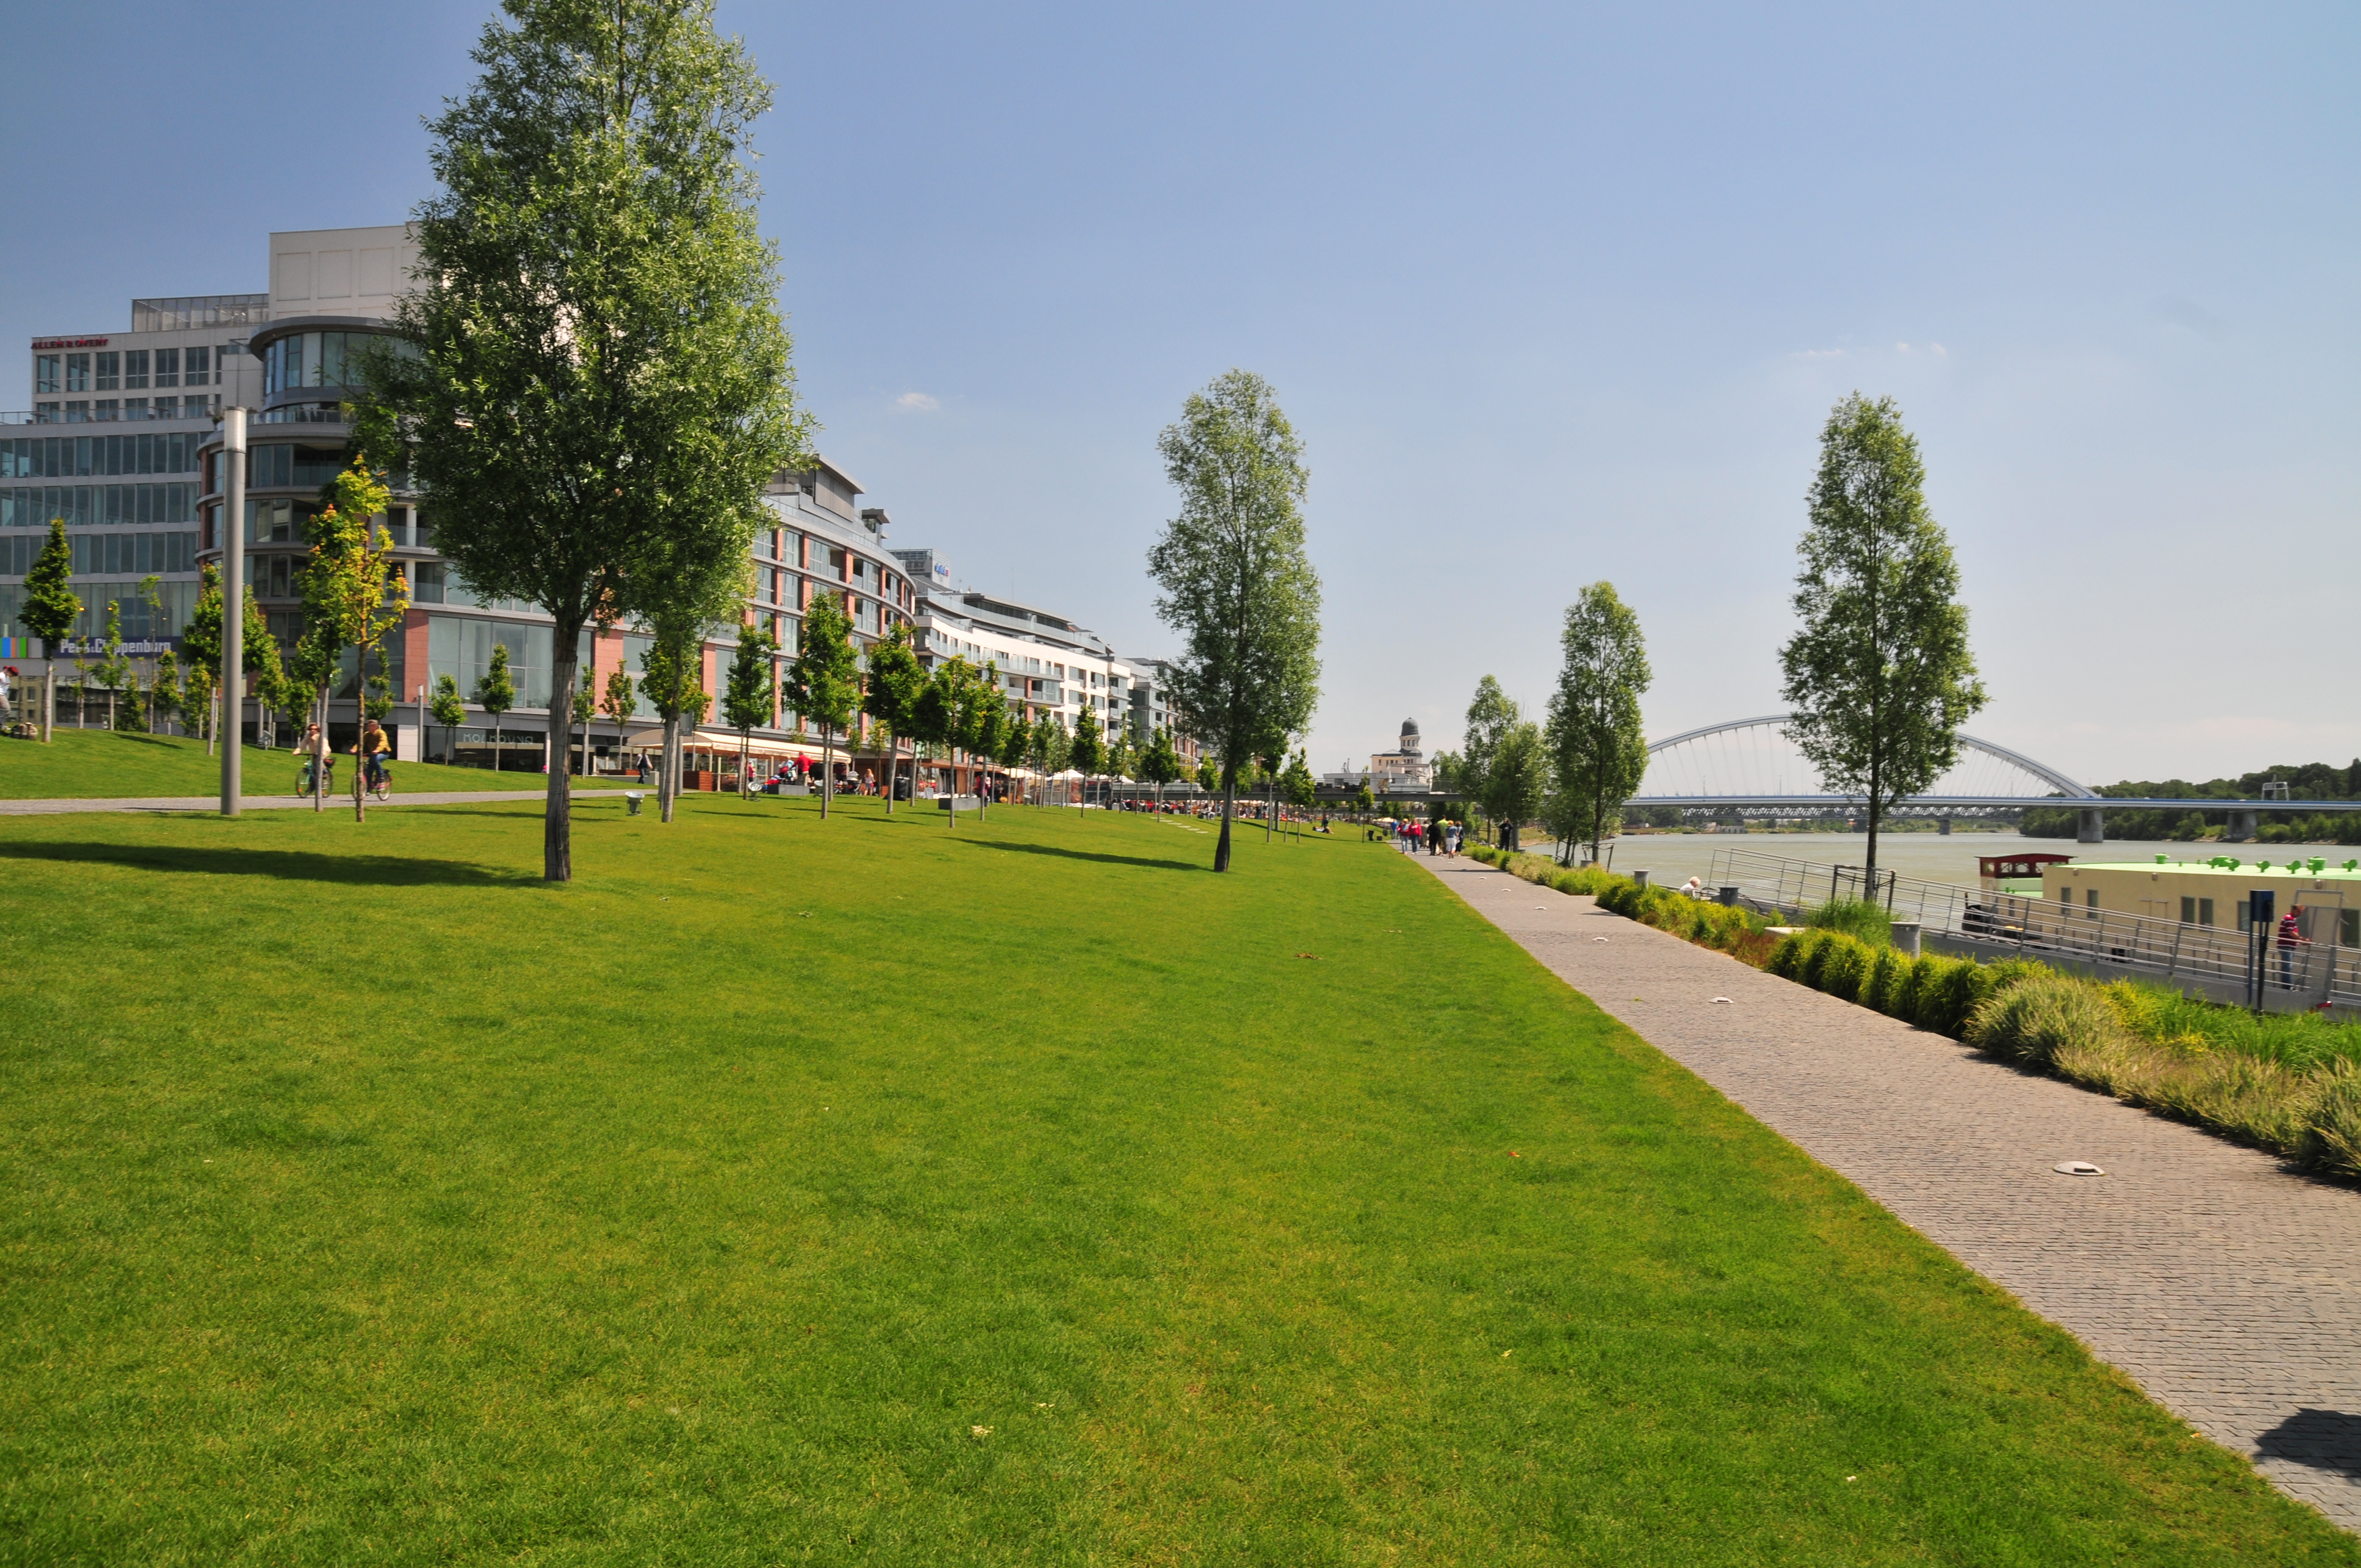
tree, grass, lawn, city, walkway, suburb, park, nikon, garden, waterway, public space, playground, estate, yard, d300, bratislava, neighbourhood, residential area, human settlement